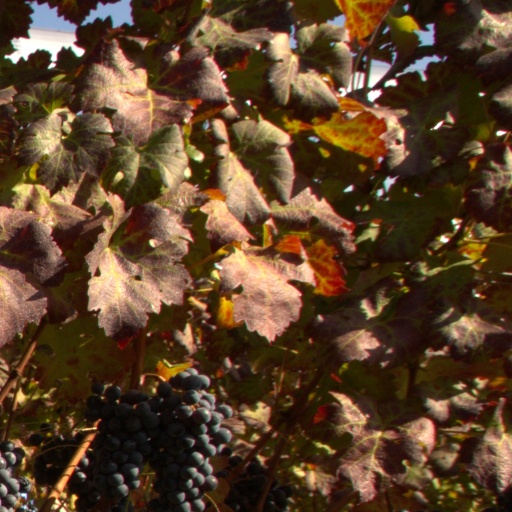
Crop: grape